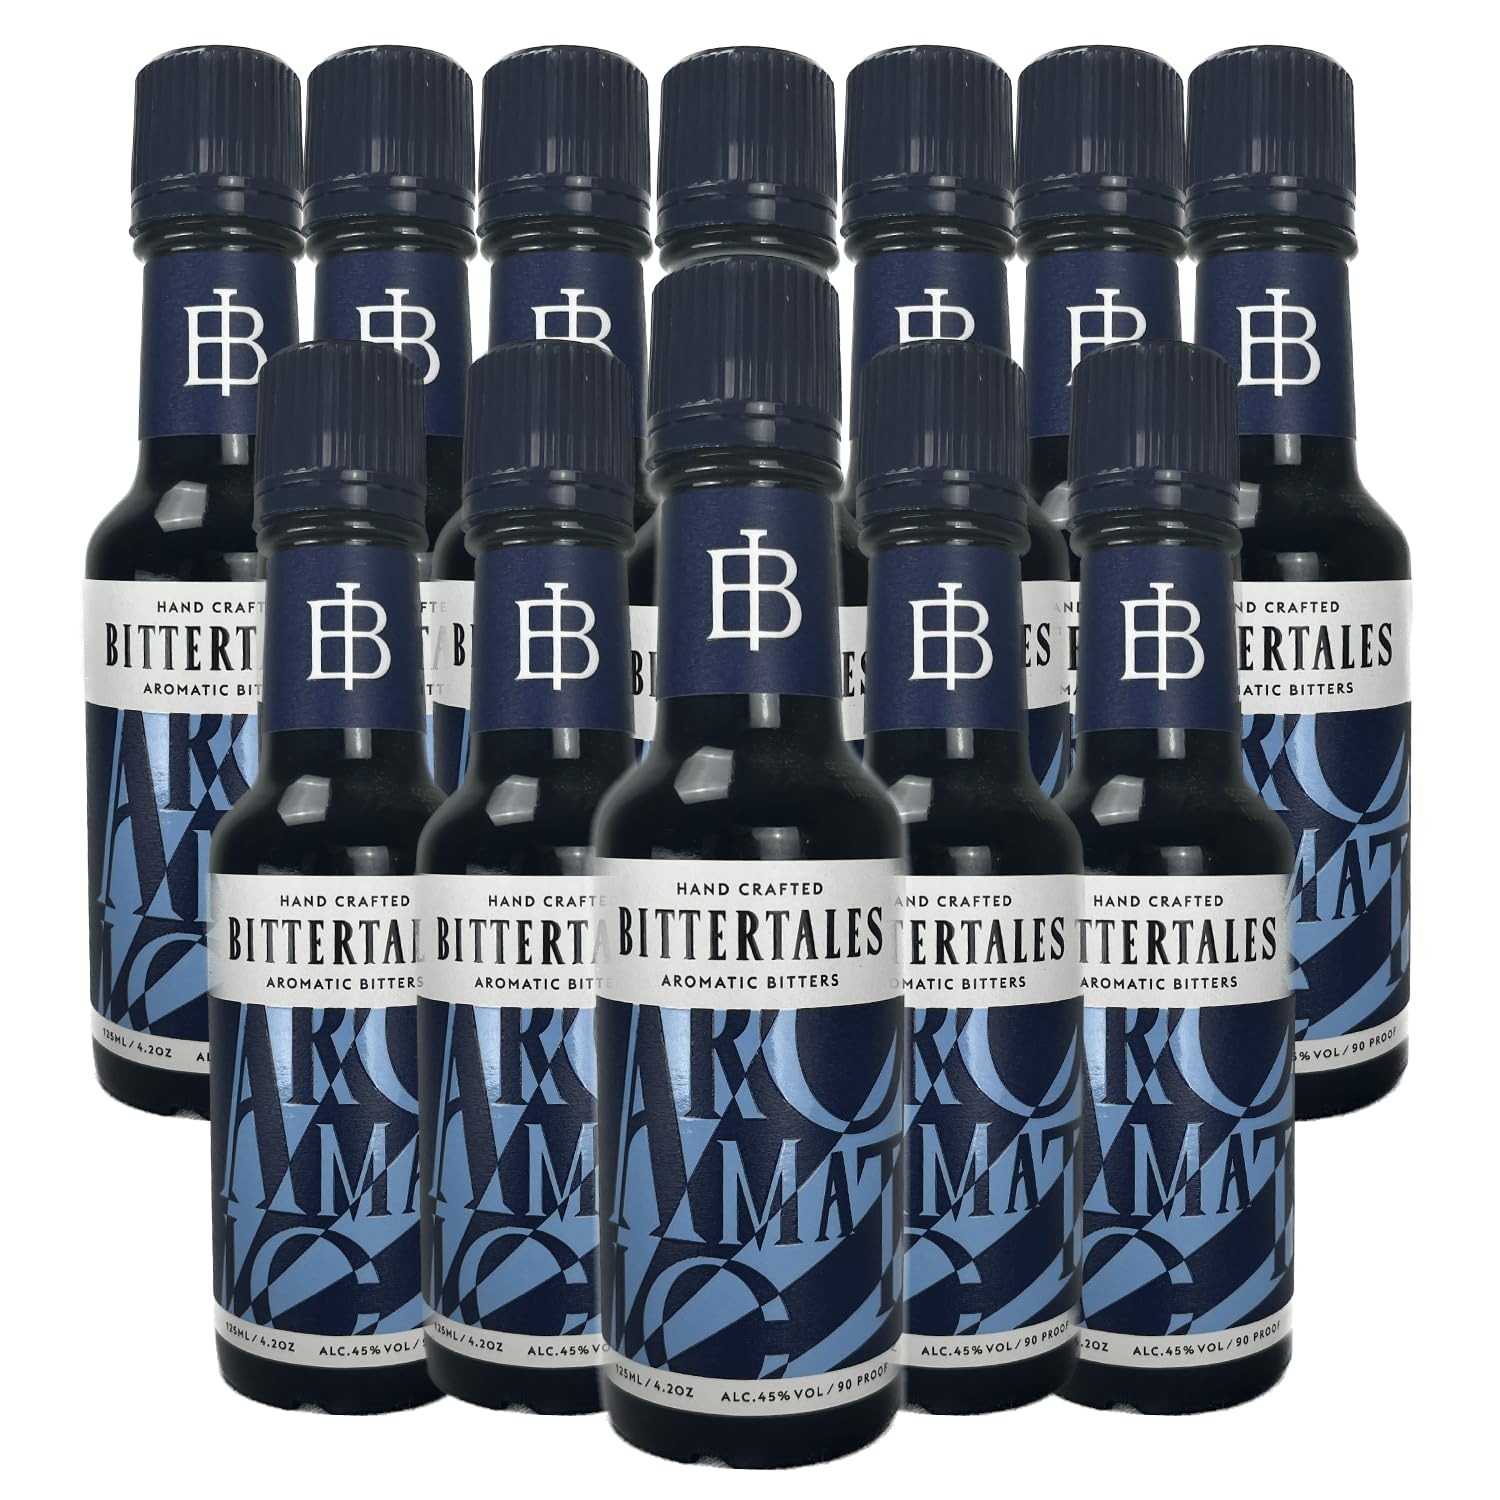
Item Name: Bittertales Exquisite Hand-Crafted Aromatic Bitters: Elevate Your Cocktails with 125ml Bottles Perfect for Old Fashioned and Manhattan Classics | 12 PACK
Bullet Point 1: Explore the captivating realm of BITTERTALES Aromatic Bitters, a modern interpretation of a classic cocktail essential that seamlessly blends key herbs and spices for a unique experience.
Bullet Point 2: Delight in the harmonious fusion of dominant herbs like Coriander, Allspice, and Chico-ry, intermingling with secondary herbs including Clove, Cinnamon, and Ginger, all en-hanced by bittering agents such as Gentian and Angelica Root.
Bullet Point 3: Savor the distinctive aroma of pronounced red fruit, cinnamon, pepper, and cloves, pav-ing the way for a flavor journey with tasting notes encompassing baking spice, red wine, and ginger.
Bullet Point 4: Indulge in the journey's conclusion, marked by a rooty bitterness that leaves a clean and lingering finish, establishing BITTERTALES as a distinguished brand in the world of bit-ters.
Bullet Point 5: BITTERTALES prides itself on delivering unparalleled quality and value, showcasing a proprietary blend of 20 seasonally sourced herbs and spices, meticulously crafted in small batches at their family-owned distillery. With a playful spirit and a commitment to the eccentric, BITTERTALES caters to a new generation of drinkers, providing contem-porary cocktail bitters that redefine mixology with innovation and flair.
Bullet Point 6: Includes (12) Bittertales Aromatic Bitters, Phone and tablet holder and tasting notes/recipes.
Value: 5.0
Unit: Fl Oz

Price: 179.98